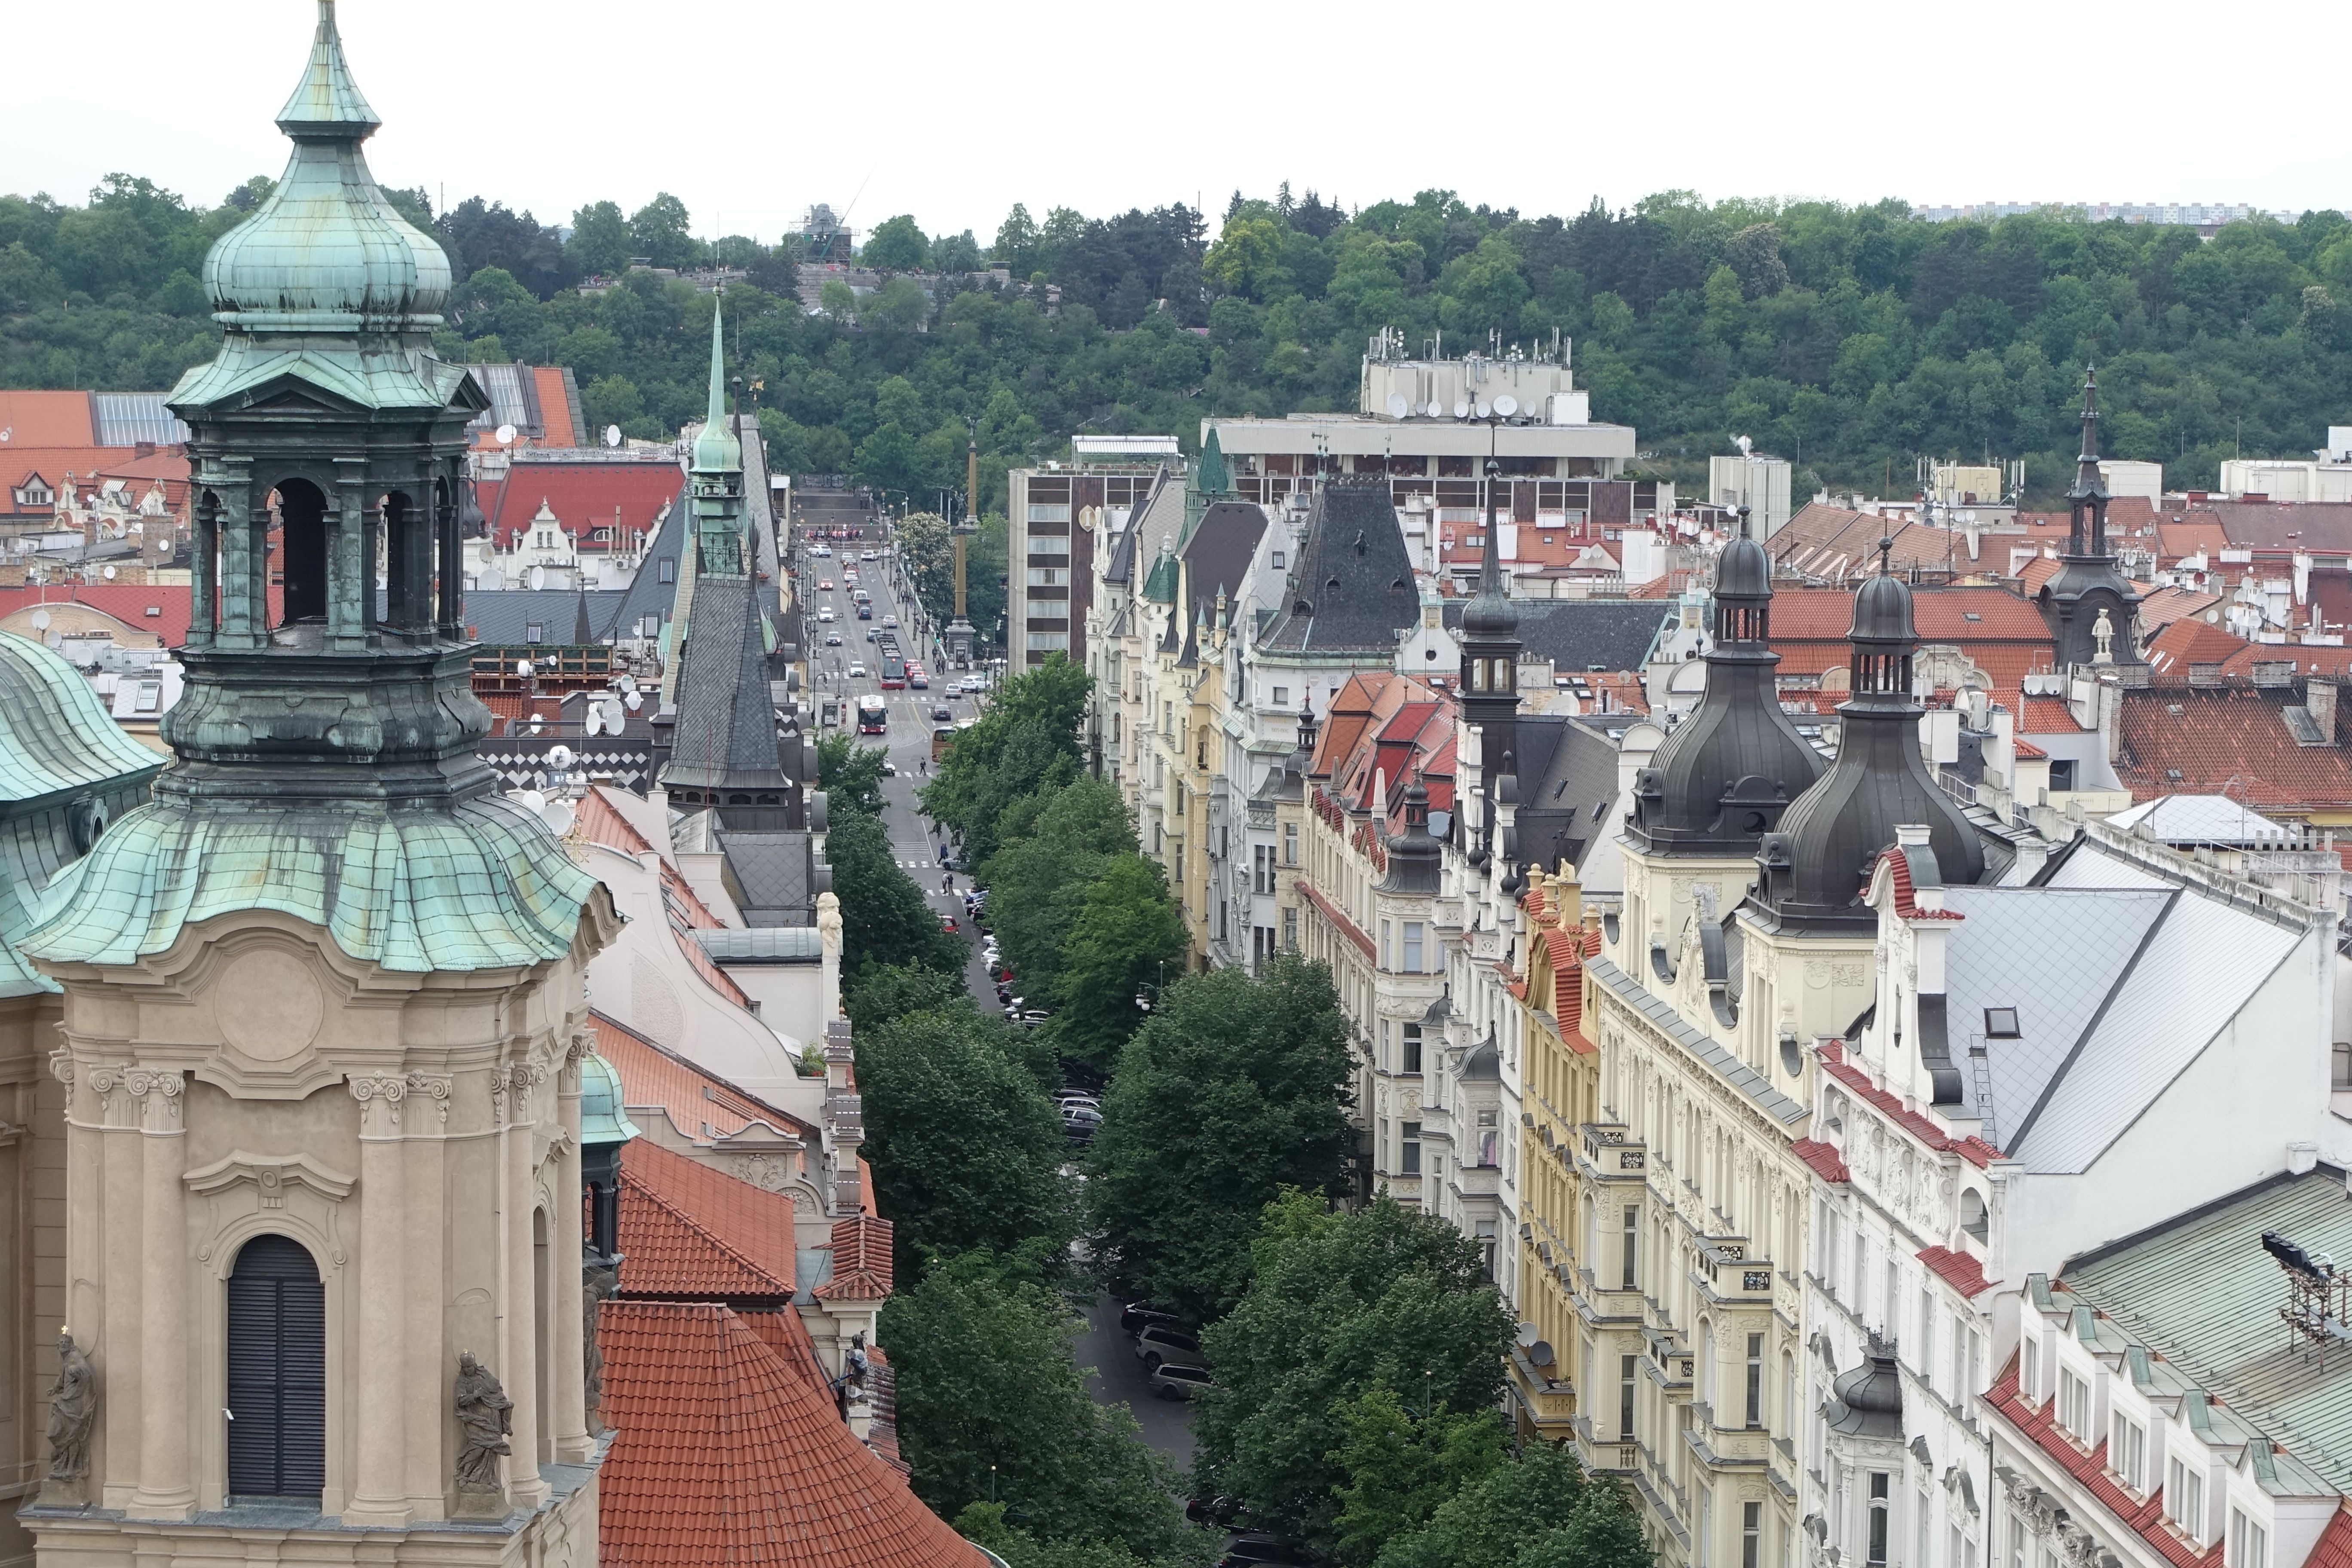
town, building, city, cityscape, tower, landmark, cathedral, prague, tourism, place of worship, old town, homes, monastery, praha, tours, historical city, church steeples, historic site